Braiding machine

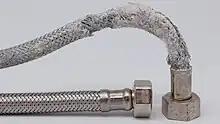
Braiding gives a metal hose like this flexibility and strength.

In a track and column braider, bobbin carriers follow tracks in a two dimensional array of rows and columns, instead of circular paths defined by horn gears.